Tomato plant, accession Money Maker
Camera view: vertical (180 deg); turntable rotation: 180 degrees
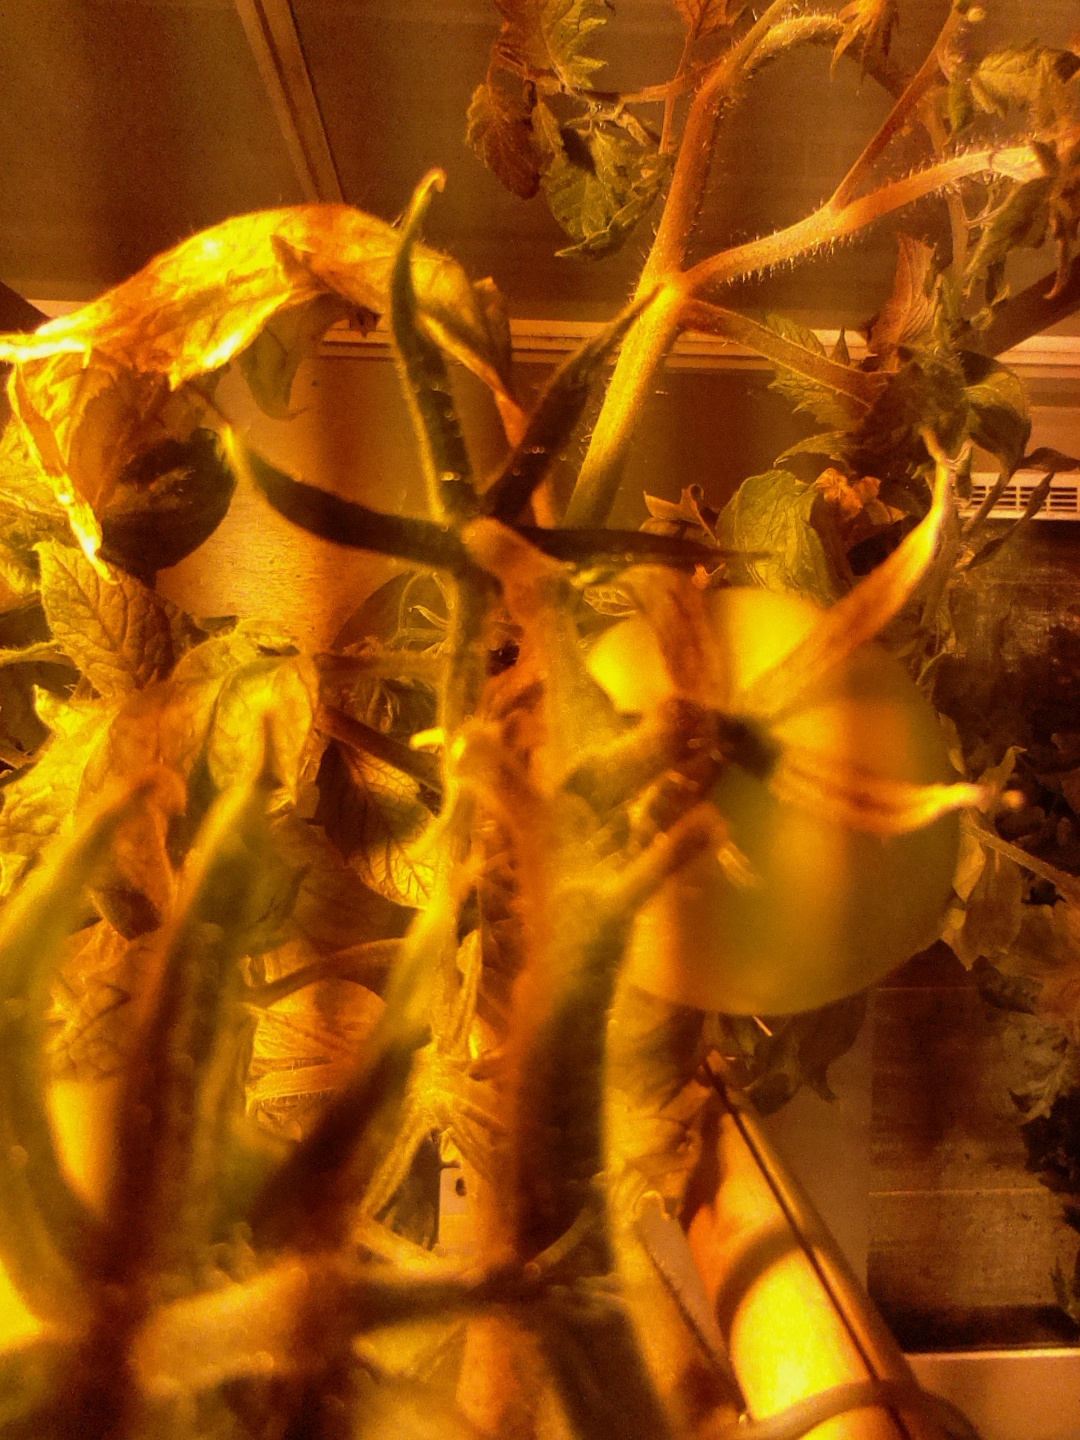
BBCH growth stage 79: 90% -100% of final fruit size